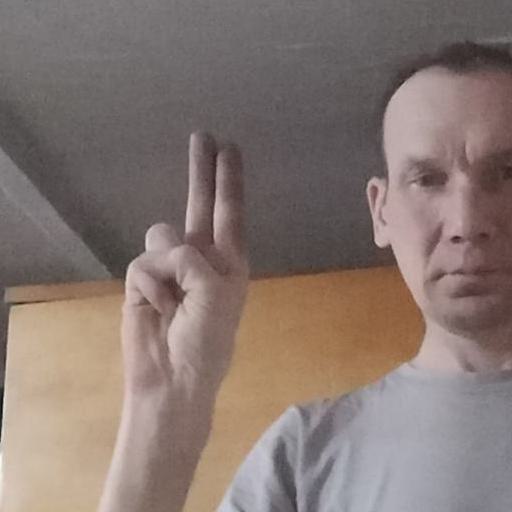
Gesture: two_up